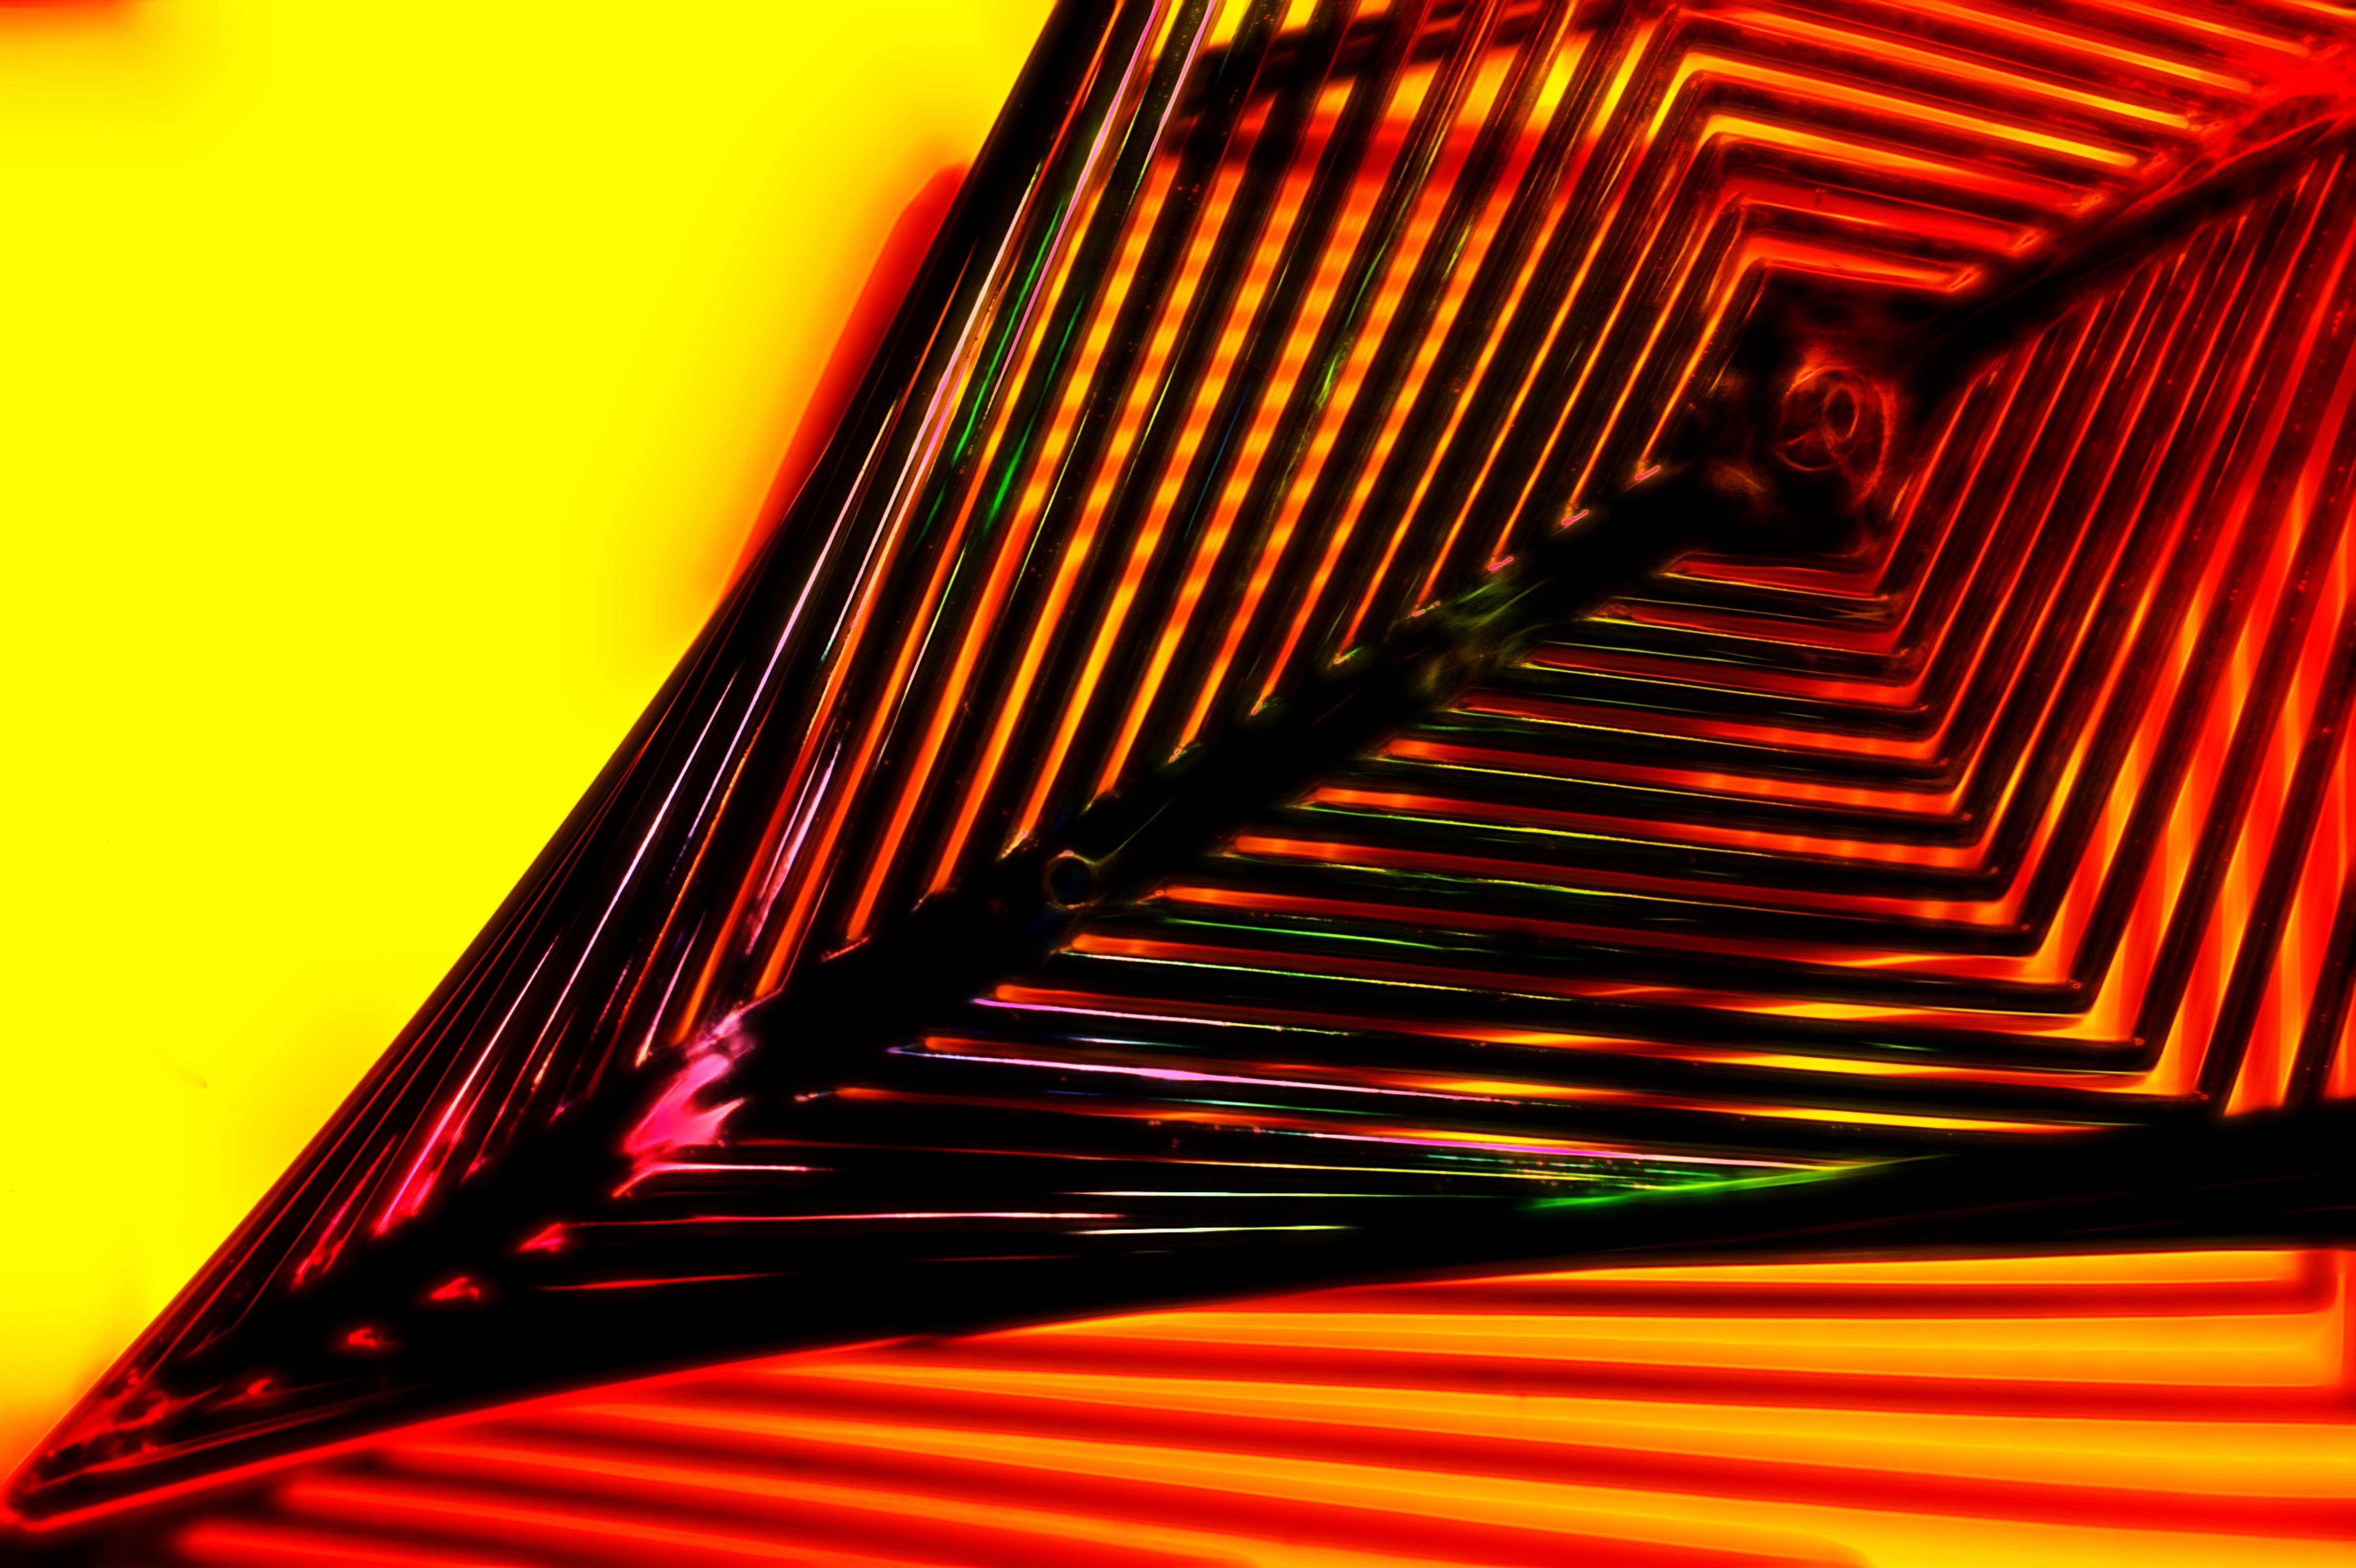
creative, light, abstract, glowing, texture, decoration, pattern, line, red, color, glow, black, colorful, yellow, circle, neon, futuristic, energy, illuminated, font, background, illustration, design, bright, fantasy, vibrant, shiny, shape, backdrop, computer wallpaper